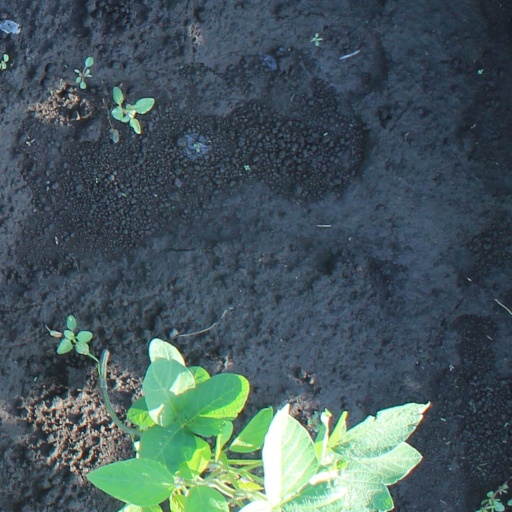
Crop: soybean